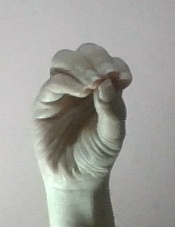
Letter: ha